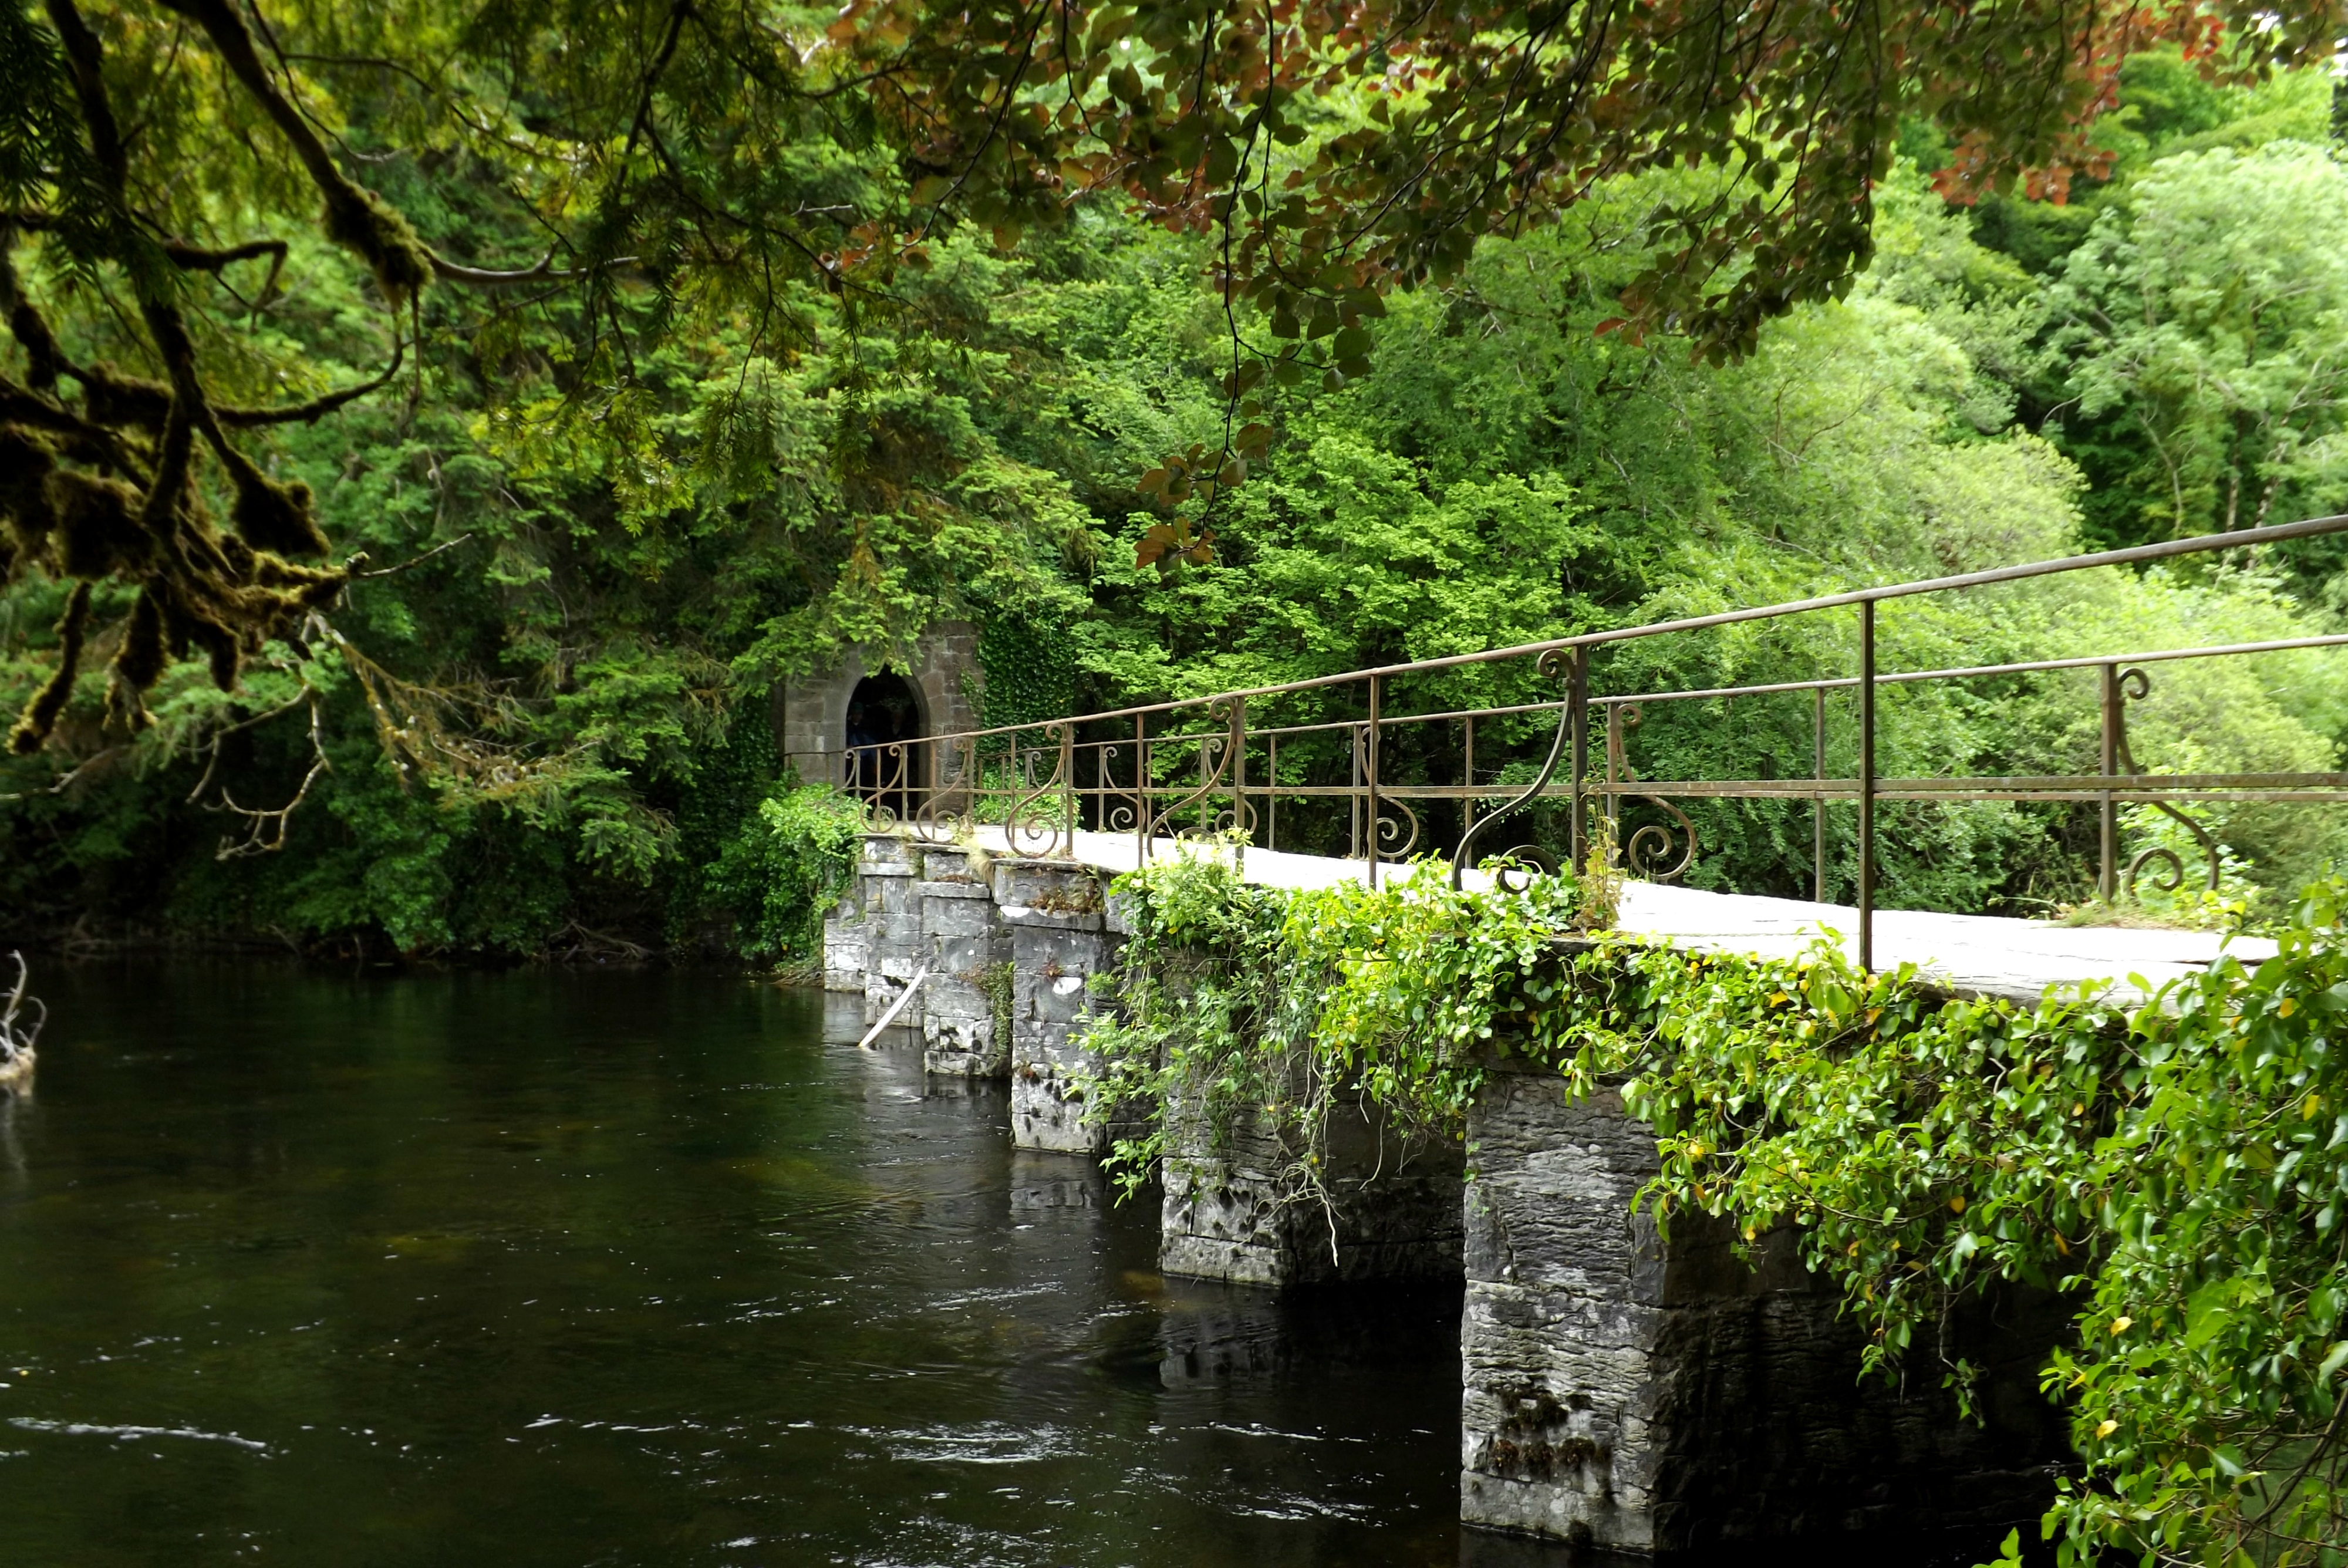
tree, water, nature, forest, bridge, leaf, flower, river, pond, stream, green, reflection, jungle, waterway, rainforest, ireland, woodland, habitat, natural environment, bayou, county galway, cong